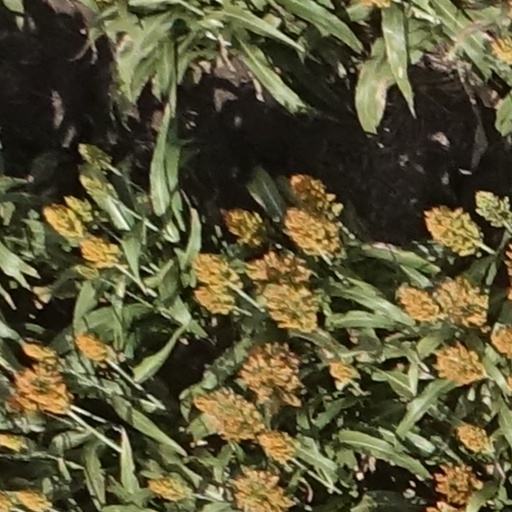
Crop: sorghum